Ragini Khanna

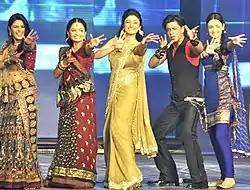
Khanna at the music launch of "Ra.One" (2011) along with Shah Rukh Khan, Pooja Gaur, Giaa Manek and Sanaya Irani

In December 2010, Khanna participated in the 4th season of "Jhalak Dikhhla Jaa". and was eliminated at 9th position on 14 February 2011. In 2011, Khanna participated in a celebrity singing reality show "Star Ya Rockstar" on Zee TV. Khanna's next project was the 5th season of "Jhalak Dikhhla Jaa" as host. She also did a cameo role in Life OK's show "Main Lakshmi Tere Aangan Ki". In January 2013, Khanna was seen in Life OK's cookery show "Welcome - Baazi Mehmaan-Nawaazi ki". She appeared in Comedy Nights with Kapil and Comedy Nights Live. In 2016, Khanna hosted a show on ABP News called Good Morning with Ragini Khanna.